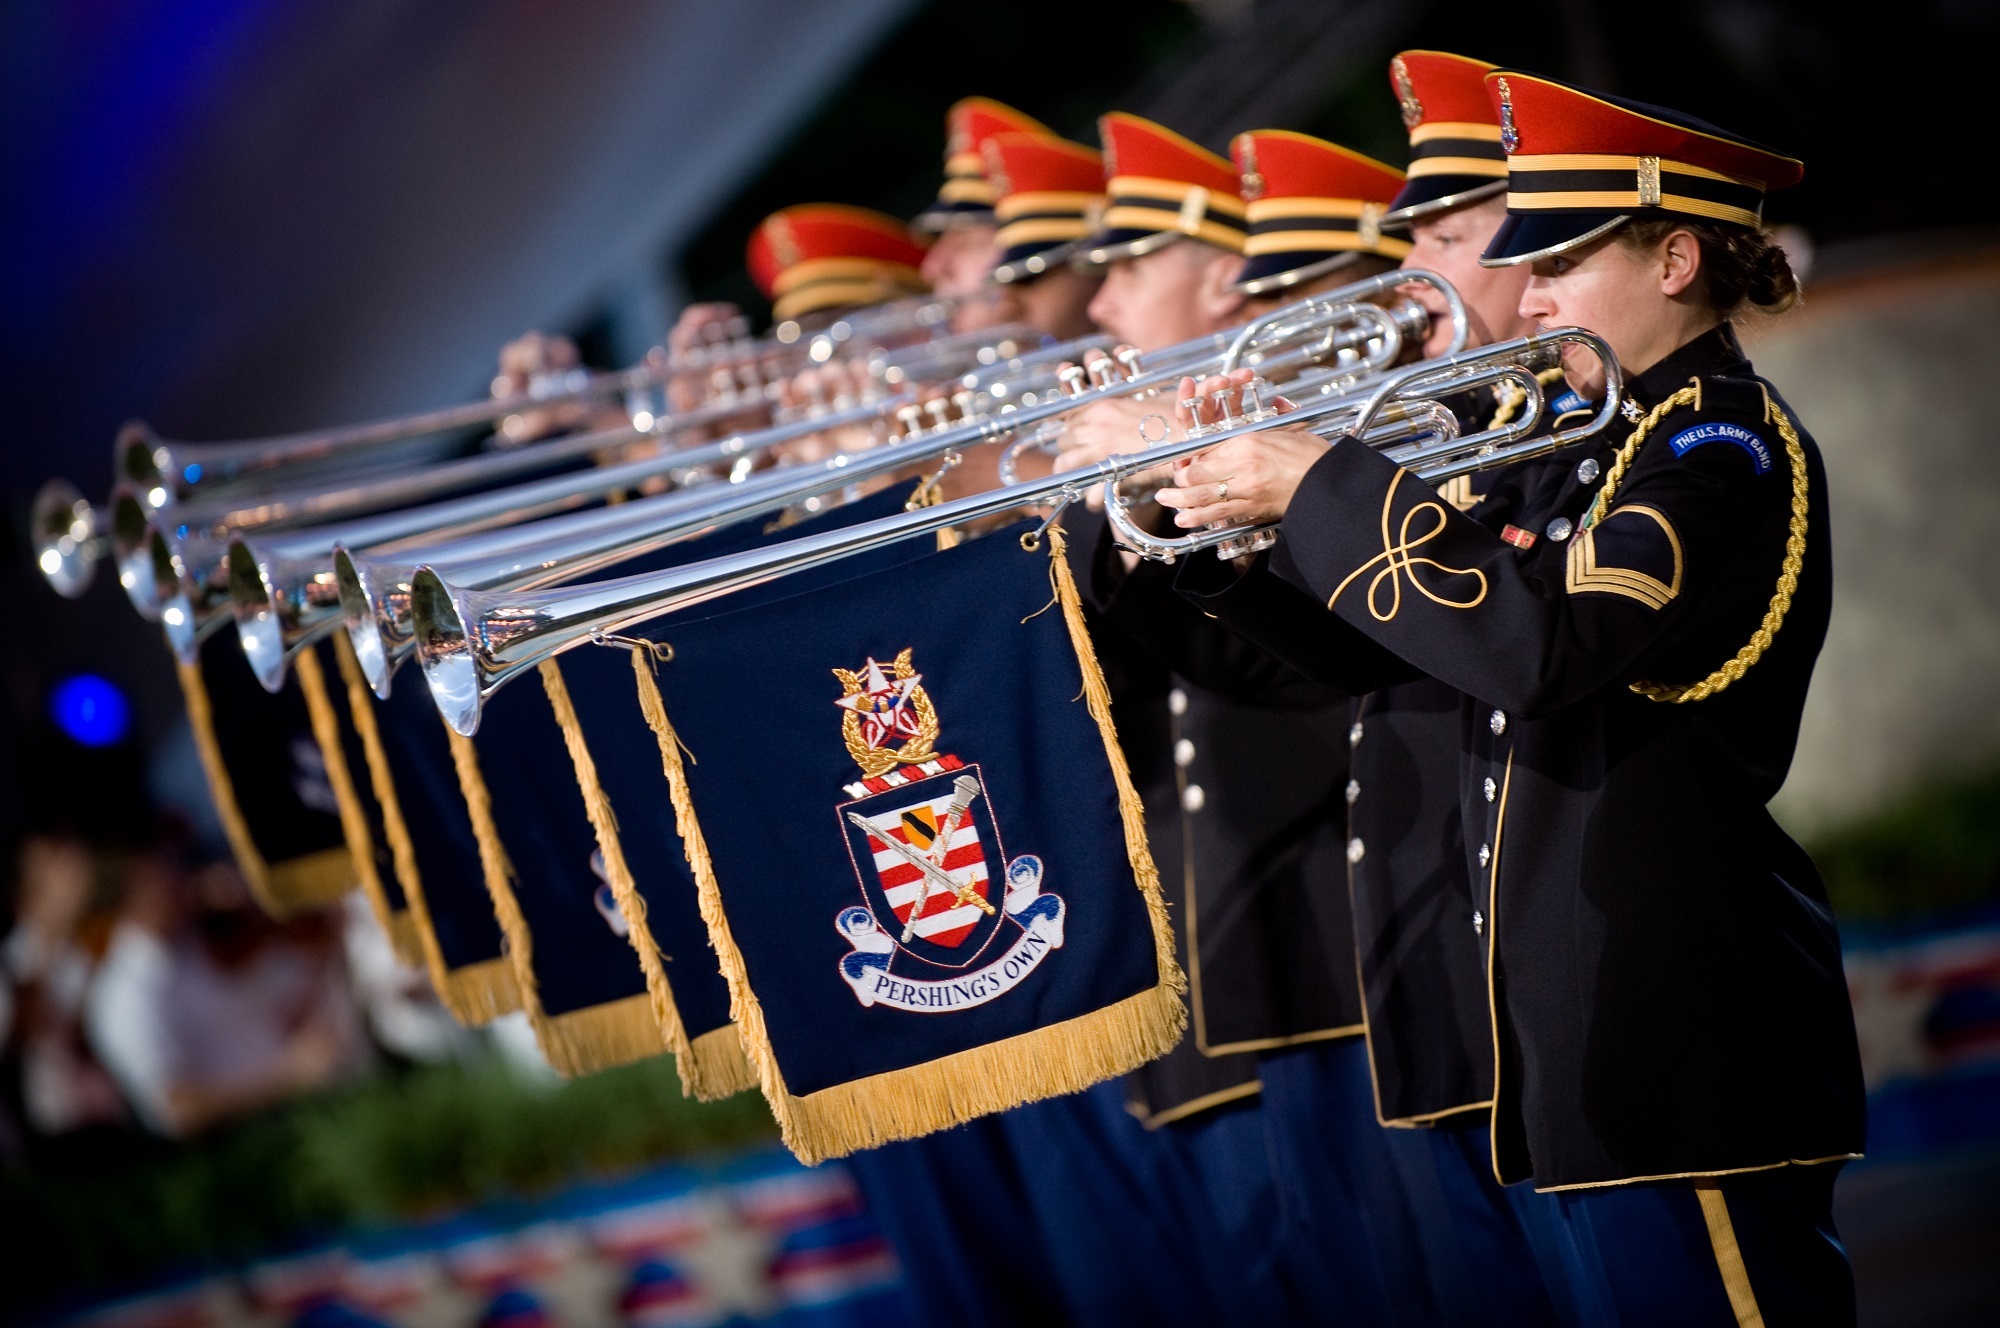
music, play, army, musician, marching band, ceremony, festival, brass, performance, soldiers, instruments, horns, fanfare, loud, uniforms, trumpets, announce, trumpeters, heralds, blare, musical ensemble